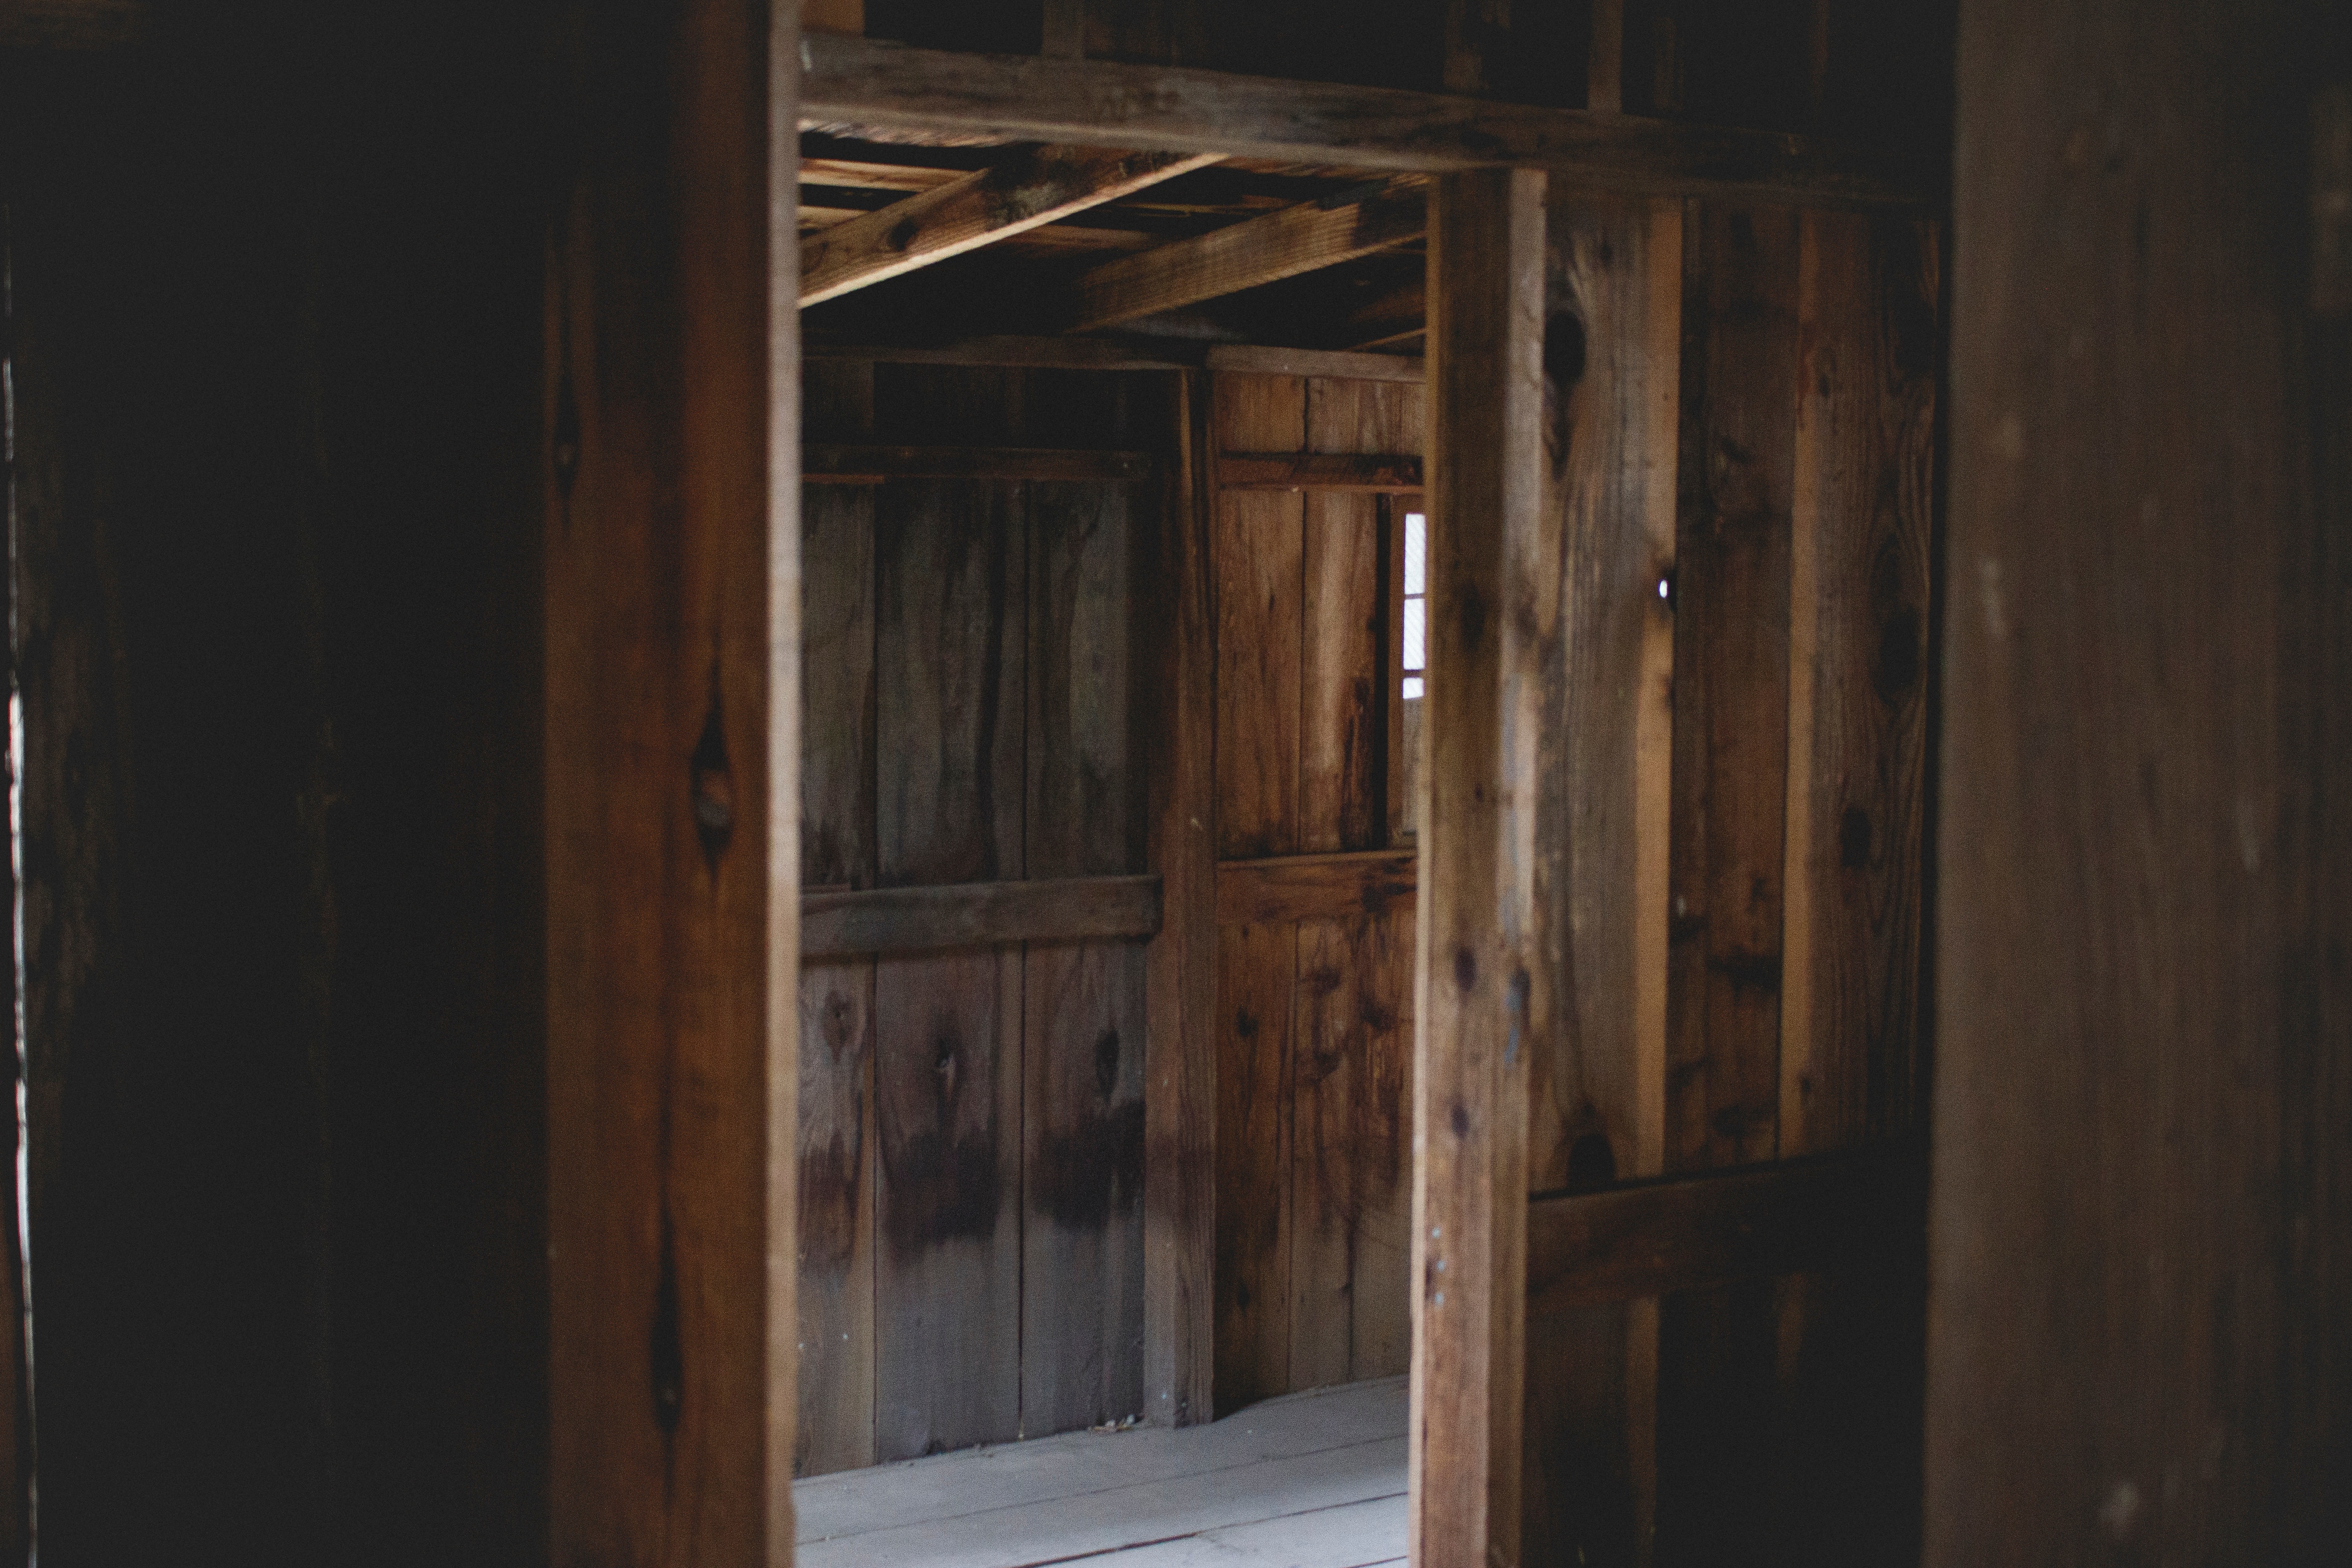
wood, house, floor, window, home, furniture, door